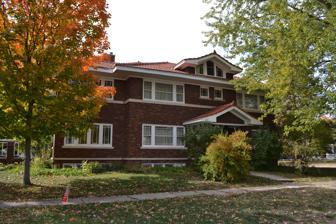
Building: H.E. Boehmler House
Country: United States of America
Year built: 1915
Historic house in Iowa, United States United States historic place H.E. Boehmler House U.S. National Register of Historic Places Show map of Iowa Show map of the United States Location 105 2nd St., SE. Hampton, Iowa Coordinates 42°44′26″N 93°12′18″W / 42.74056°N 93.20500°W / 42.74056; -93.20500 Area less than one acre Built 1915 Architect J.H. Jeffers Einar Broaten Architectural style Prairie School NRHP reference No. 91001829 Added to NRHP December 13, 1991 The H.E. Boehmler House is a historic dwelling located in Hampton, Iowa , United States.  Boehmler was a pharmacist, and his wife conducted art classes in their home.  This house was built in 1915, and designed in the Prairie School style by J.H. Jeffers and Einar Broaten.  The two-story brick structure features banded windows, belt courses , a low hipped roof , wide eaves , and a connecting arbor -and-fence extension from the house to the garage. It was listed on the National Register of Historic Places in 1991. References